Port of Portland (Oregon)

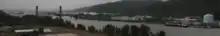
Port of Portland from St. John's Bridge

Port of Portland's marine terminals are located outside the population center with nearby main line rail and interstate highways minimizing congestion for both rail and truck traffic. The Portland Harbor exports the second largest amount of wheat from the United States and the Columbia River system, including Portland, is third largest wheat export gateway in the world. The Port is the fifth largest auto import gateway in the country, and the largest mineral bulk port on the U.S. west coast.